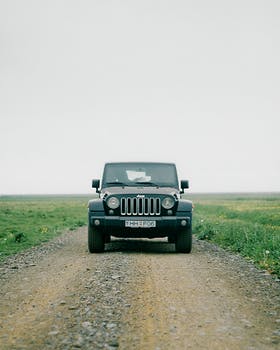
Label: No Watermark